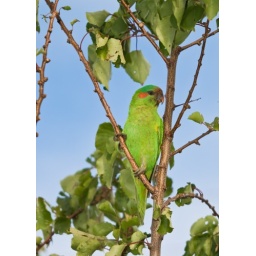
parrot in out plum tree